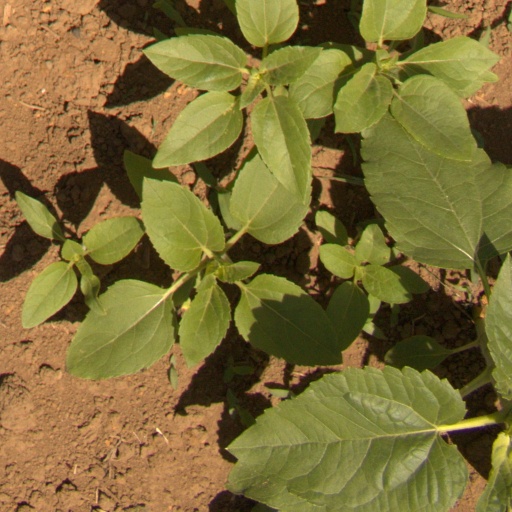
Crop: Jerusalem artichoke